Fetal pig

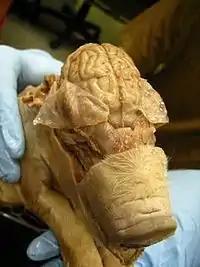
Fetal pig brain situated in the cranium

The anatomy of a fetal pig is similar to that of the adult pig in various aspects. Systems that are similar include the nervous, skeletal, respiratory (neglecting the under developed diaphragm), and muscular. Other important body systems have significant differences from the adult pig.